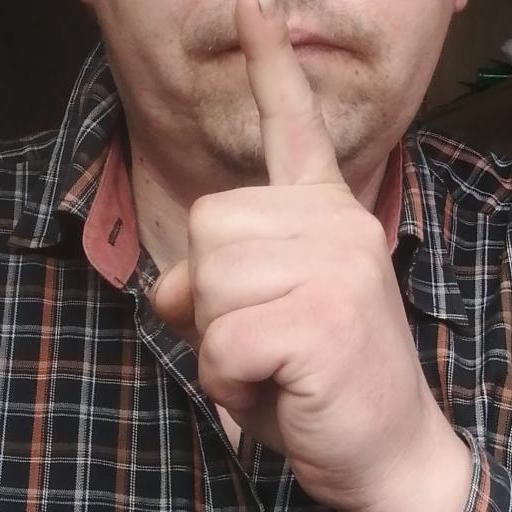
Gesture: mute